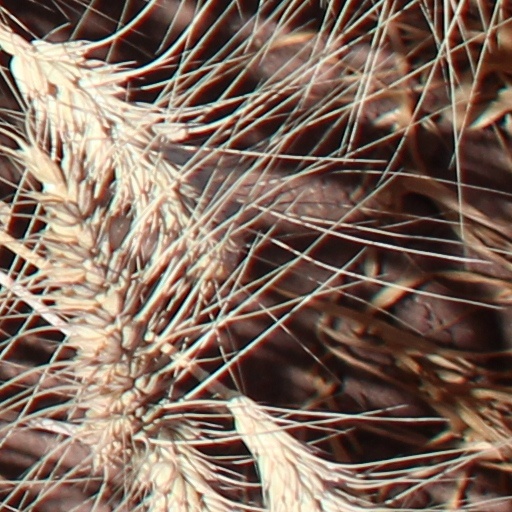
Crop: wheat